Beatrice Webb

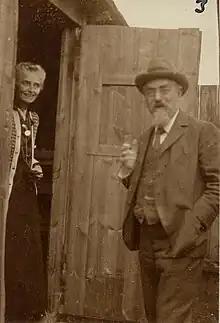
Beatrice and Sidney Webb at Passfield,

The young Beatrice also assisted her cousin by marriage Charles Booth in his pioneering survey of the Victorian slums of London, work which eventually became the massive 17-volume "Life and Labour of the People of London" (1902–1903).